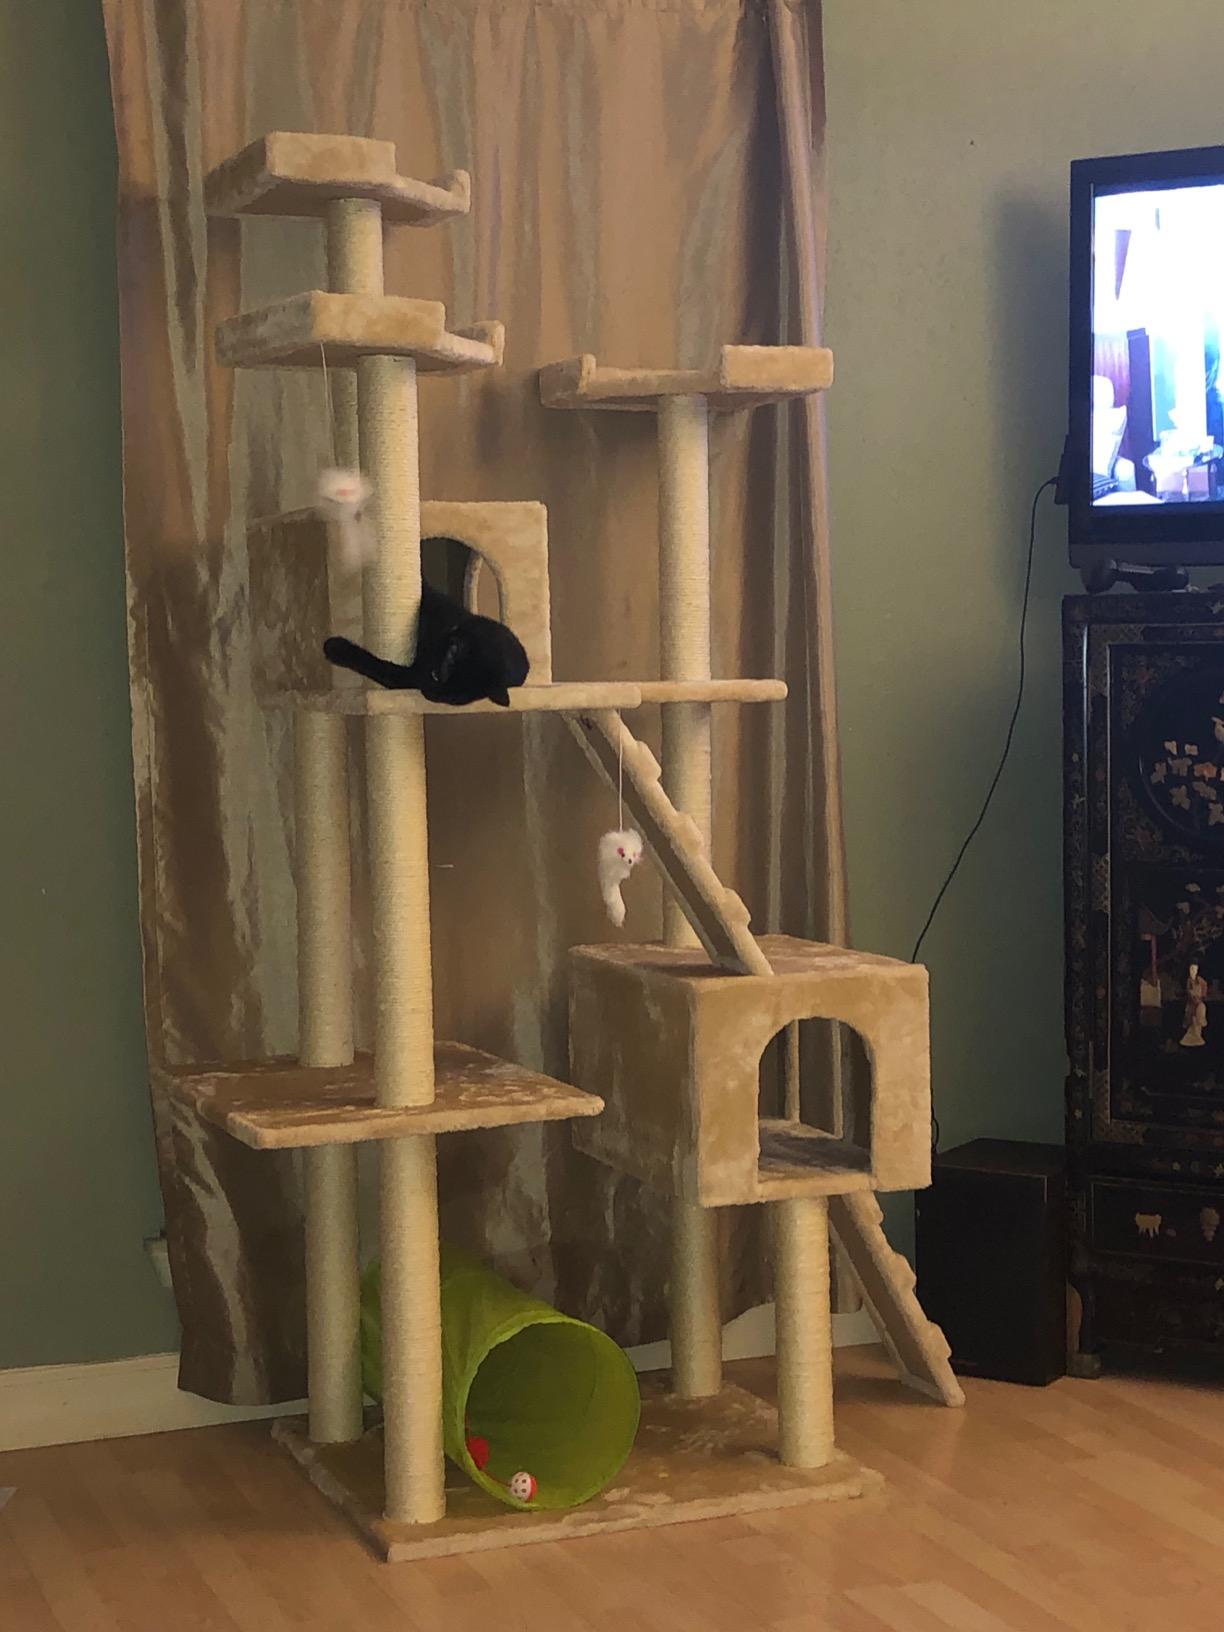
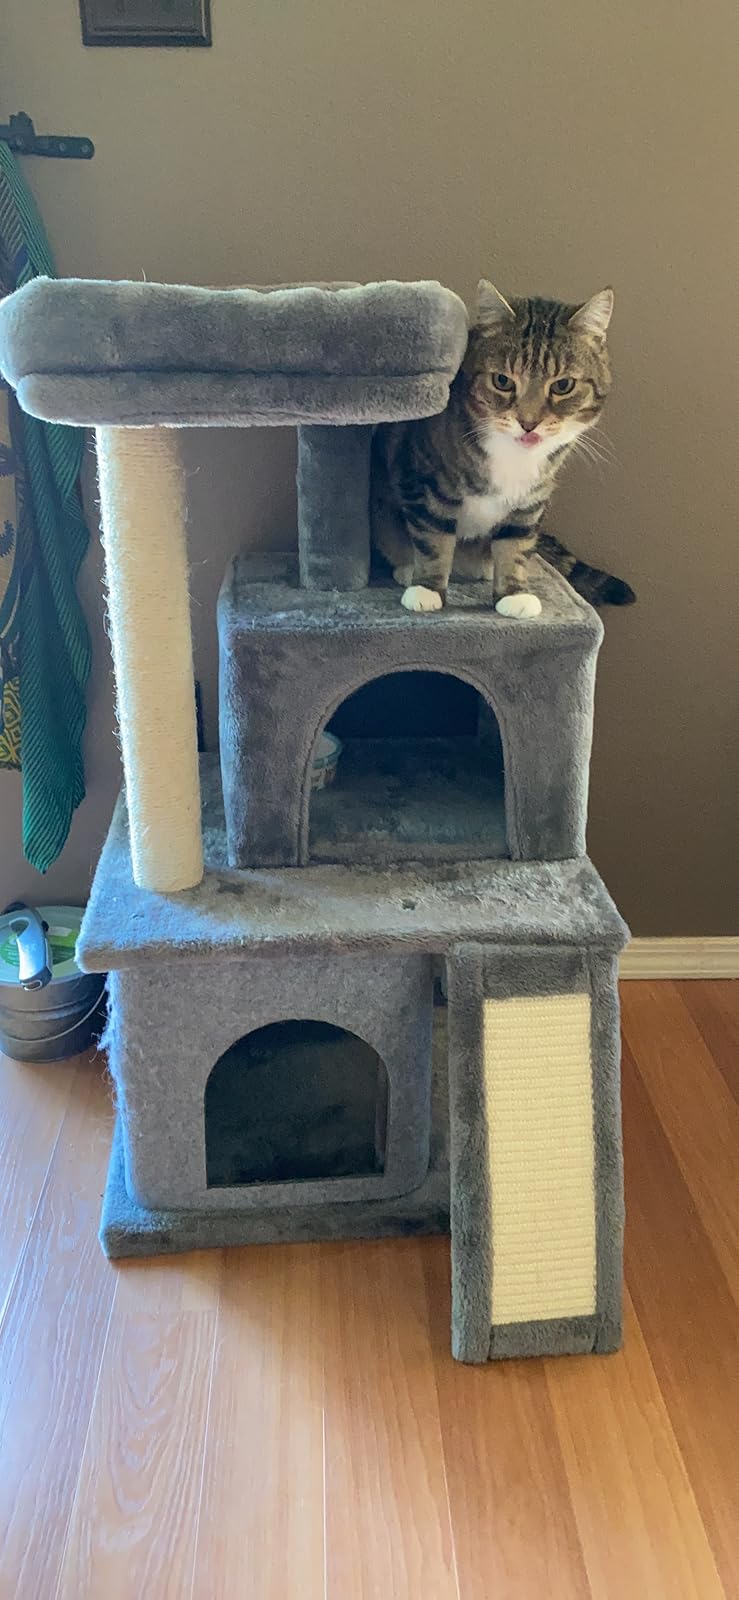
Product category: items_cat tree
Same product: no